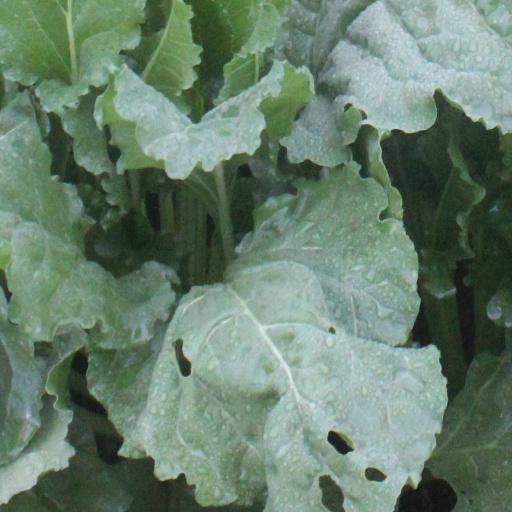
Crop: sugar beet